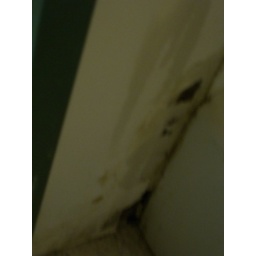
messed up wall in the bathroom